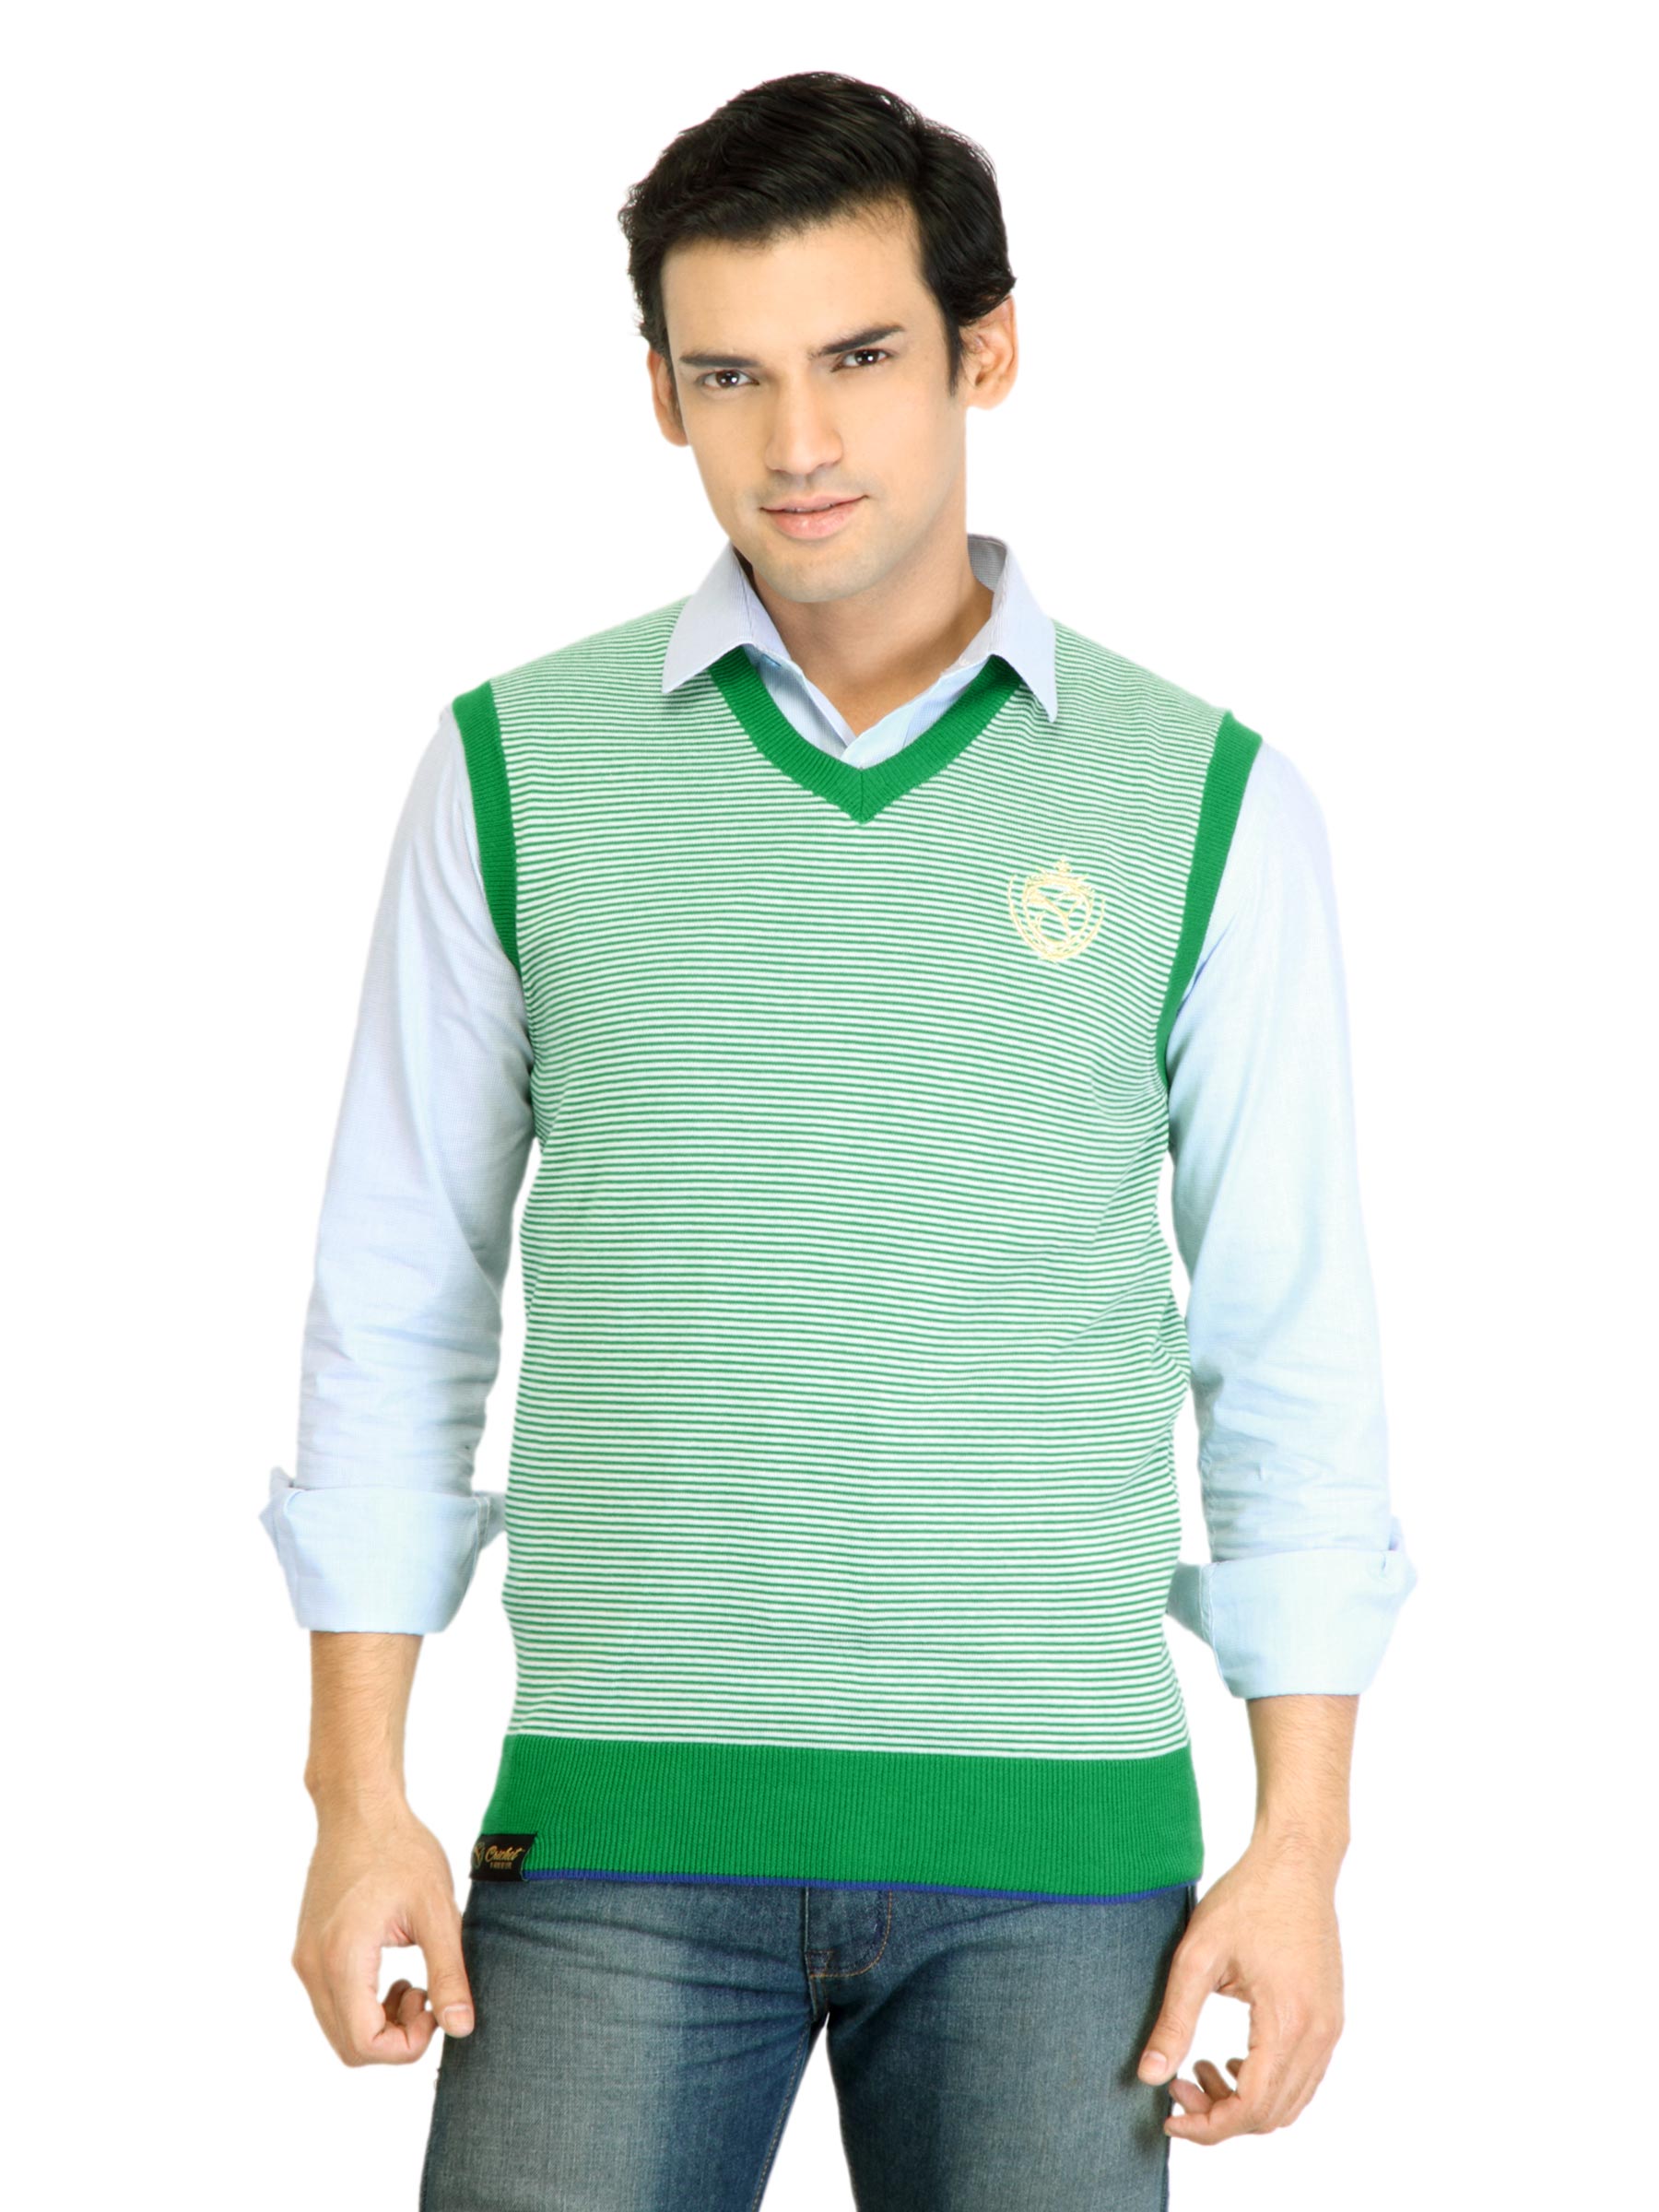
Puma Men Knitted Vest Green Sweater
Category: Apparel / Topwear / Sweaters
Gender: Men
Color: Green
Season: Fall 2011
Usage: Casual